John Brent (antiquary)

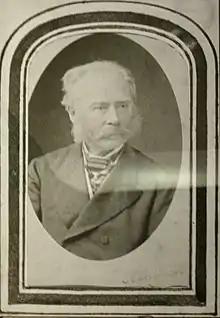
John Brent

Brent was born in Rotherhithe, London on 21 August 1808, and was the eldest son of a father of the same name, a shipbuilder there, who about the year 1821 removed to Canterbury, and became thrice mayor of the city and deputy-lieutenant of the county. His mother was Susannah, third daughter of the Rev. Sampson Kingsford of Sturry, near Canterbury.